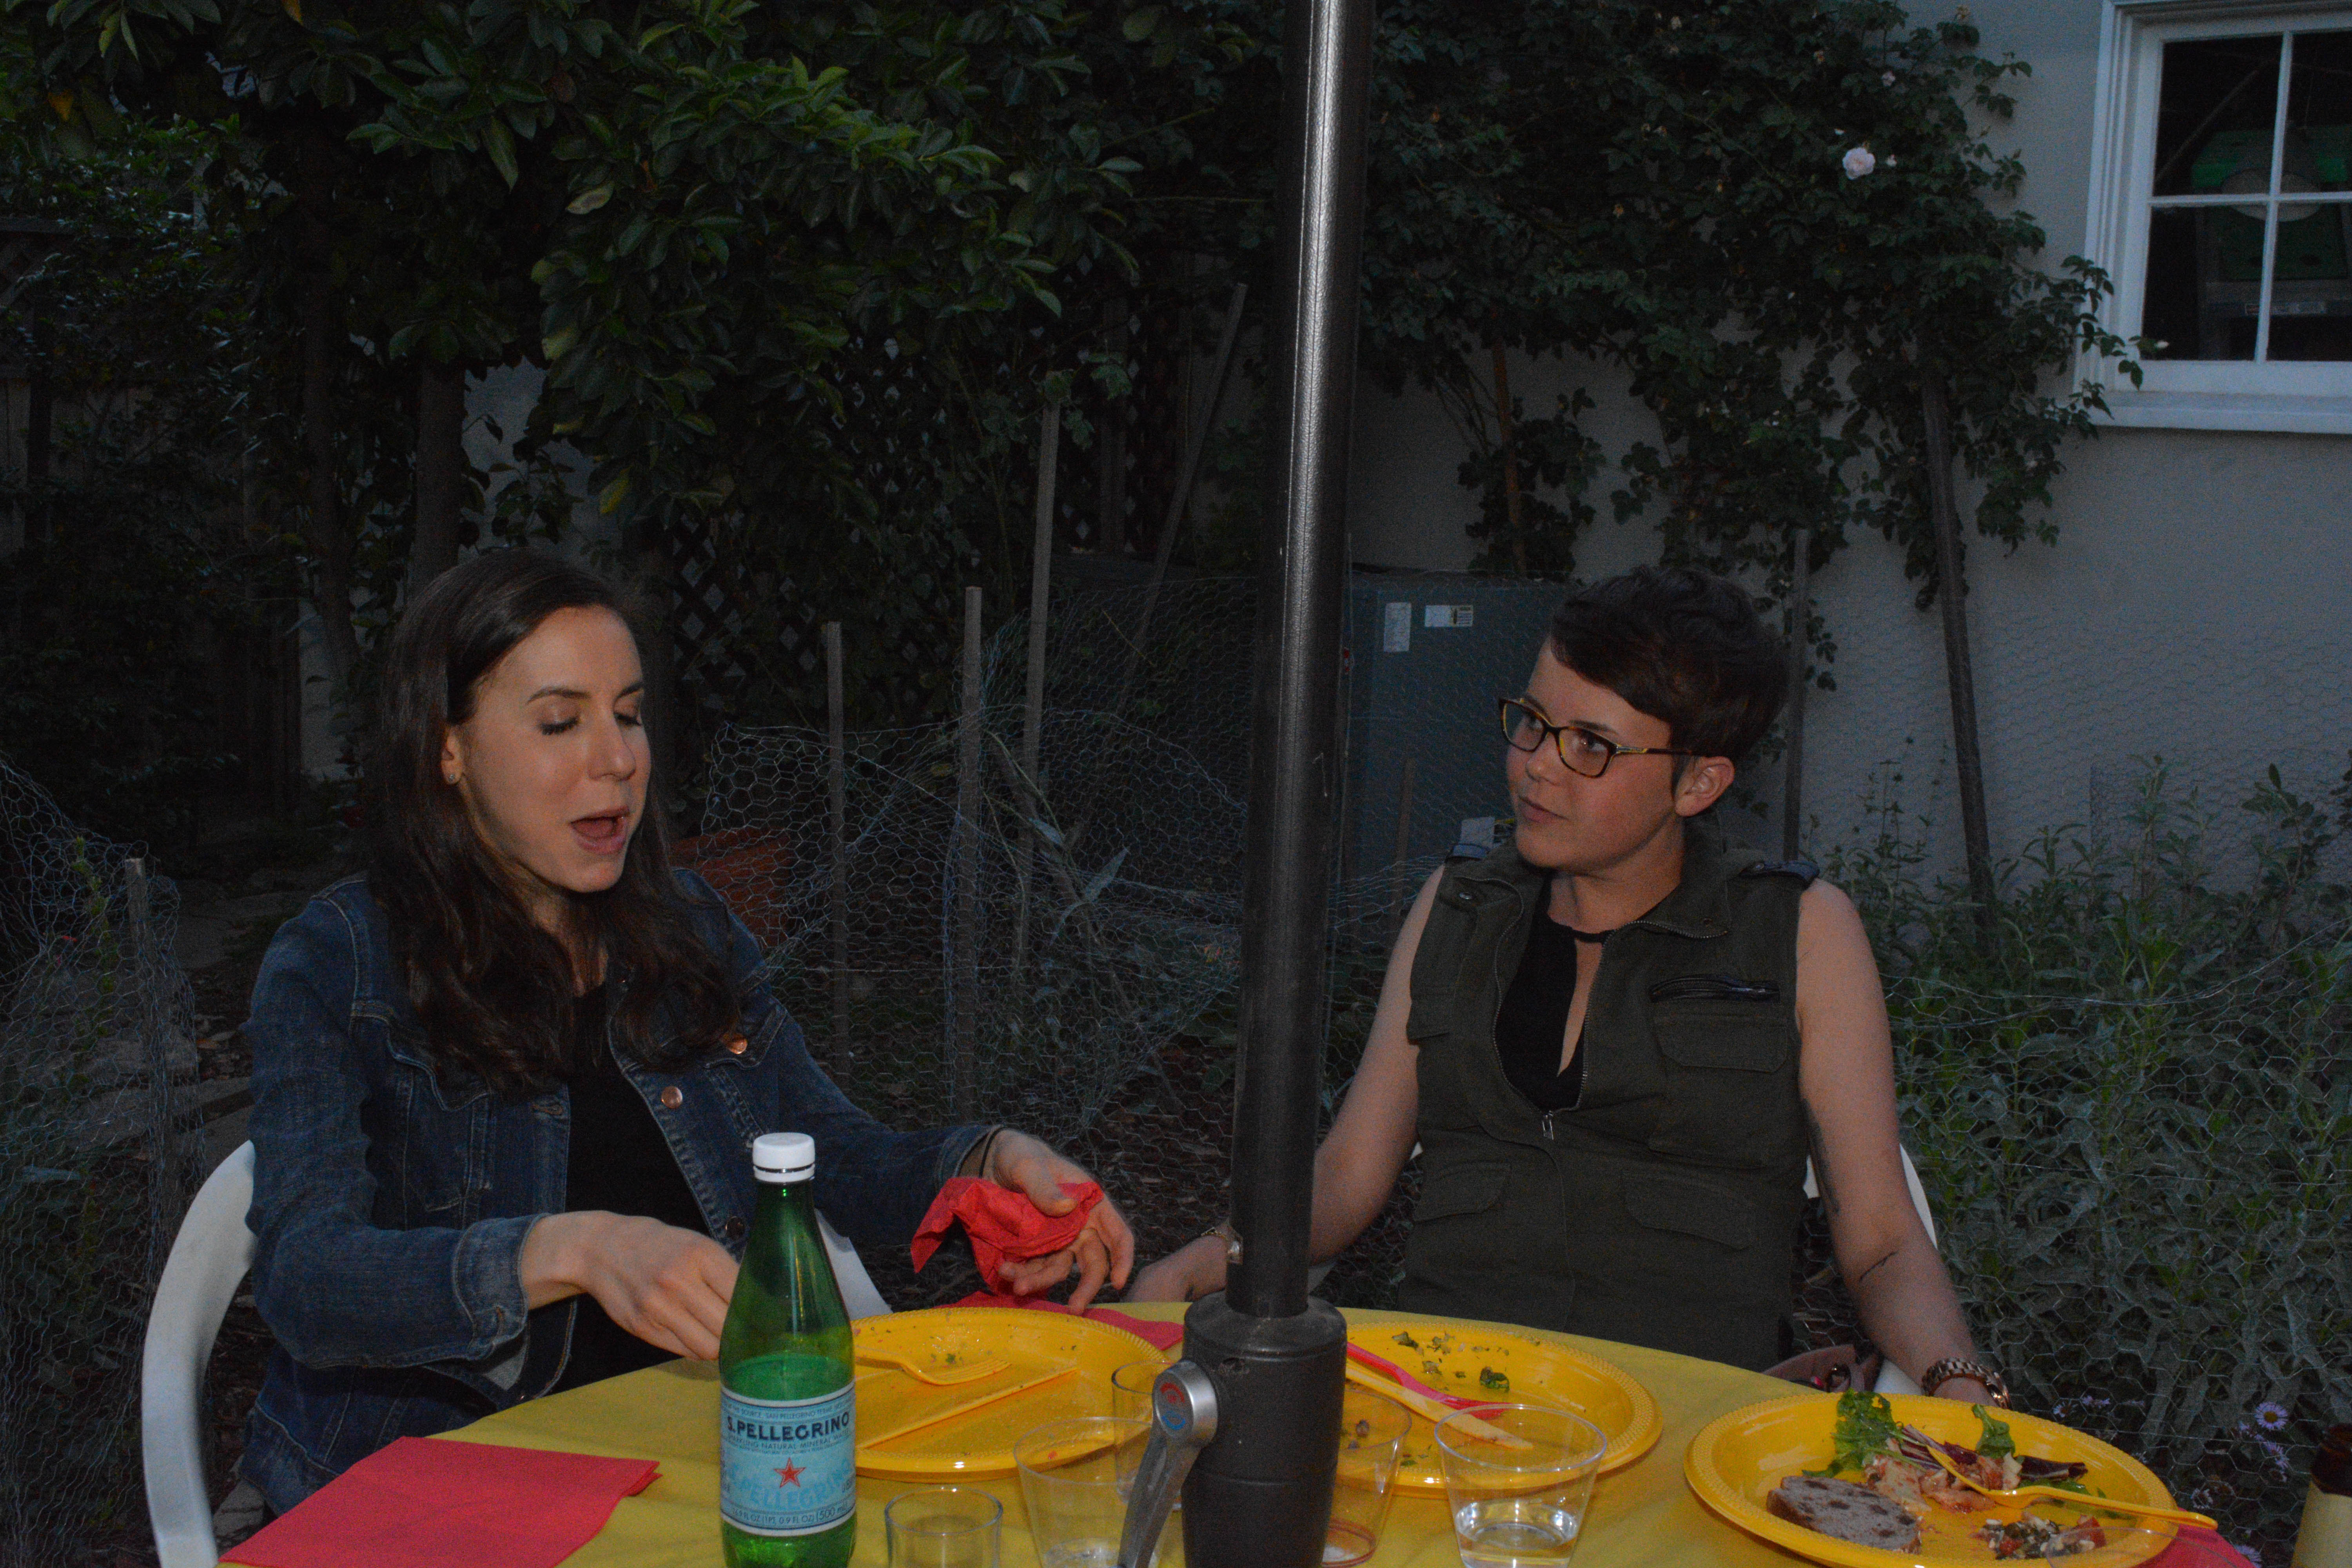
people, day